Masato Tanaka

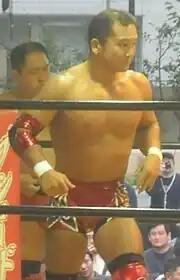
Tanaka in 2011

Tanaka returned to FMW in the spring of 2000, briefly feuding with H, before joining forces with H (by now back under the Hayabusa persona) to feud with Team No Respect, until leaving in February 2001, allegedly as a result of animosity between him and the owner of FMW, Shoichi Arai, mostly over Kodo Fuyuki's role as booker. Before departing FMW, Tanaka formed the "Complete Players" stable with former Fuyuki protégés Gedo and Jado, as well as real-life sweetheart Kaori Nakayama. They would work on the Japanese independent circuit, making appearances for Pro Wrestling ZERO-ONE (ZERO-ONE) and All Japan Pro Wrestling (AJPW). Tanaka wrestled Shinya Hashimoto on the March 2 ZERO-ONE anniversary show, impressing ZERO-ONE officials and earning himself a job.